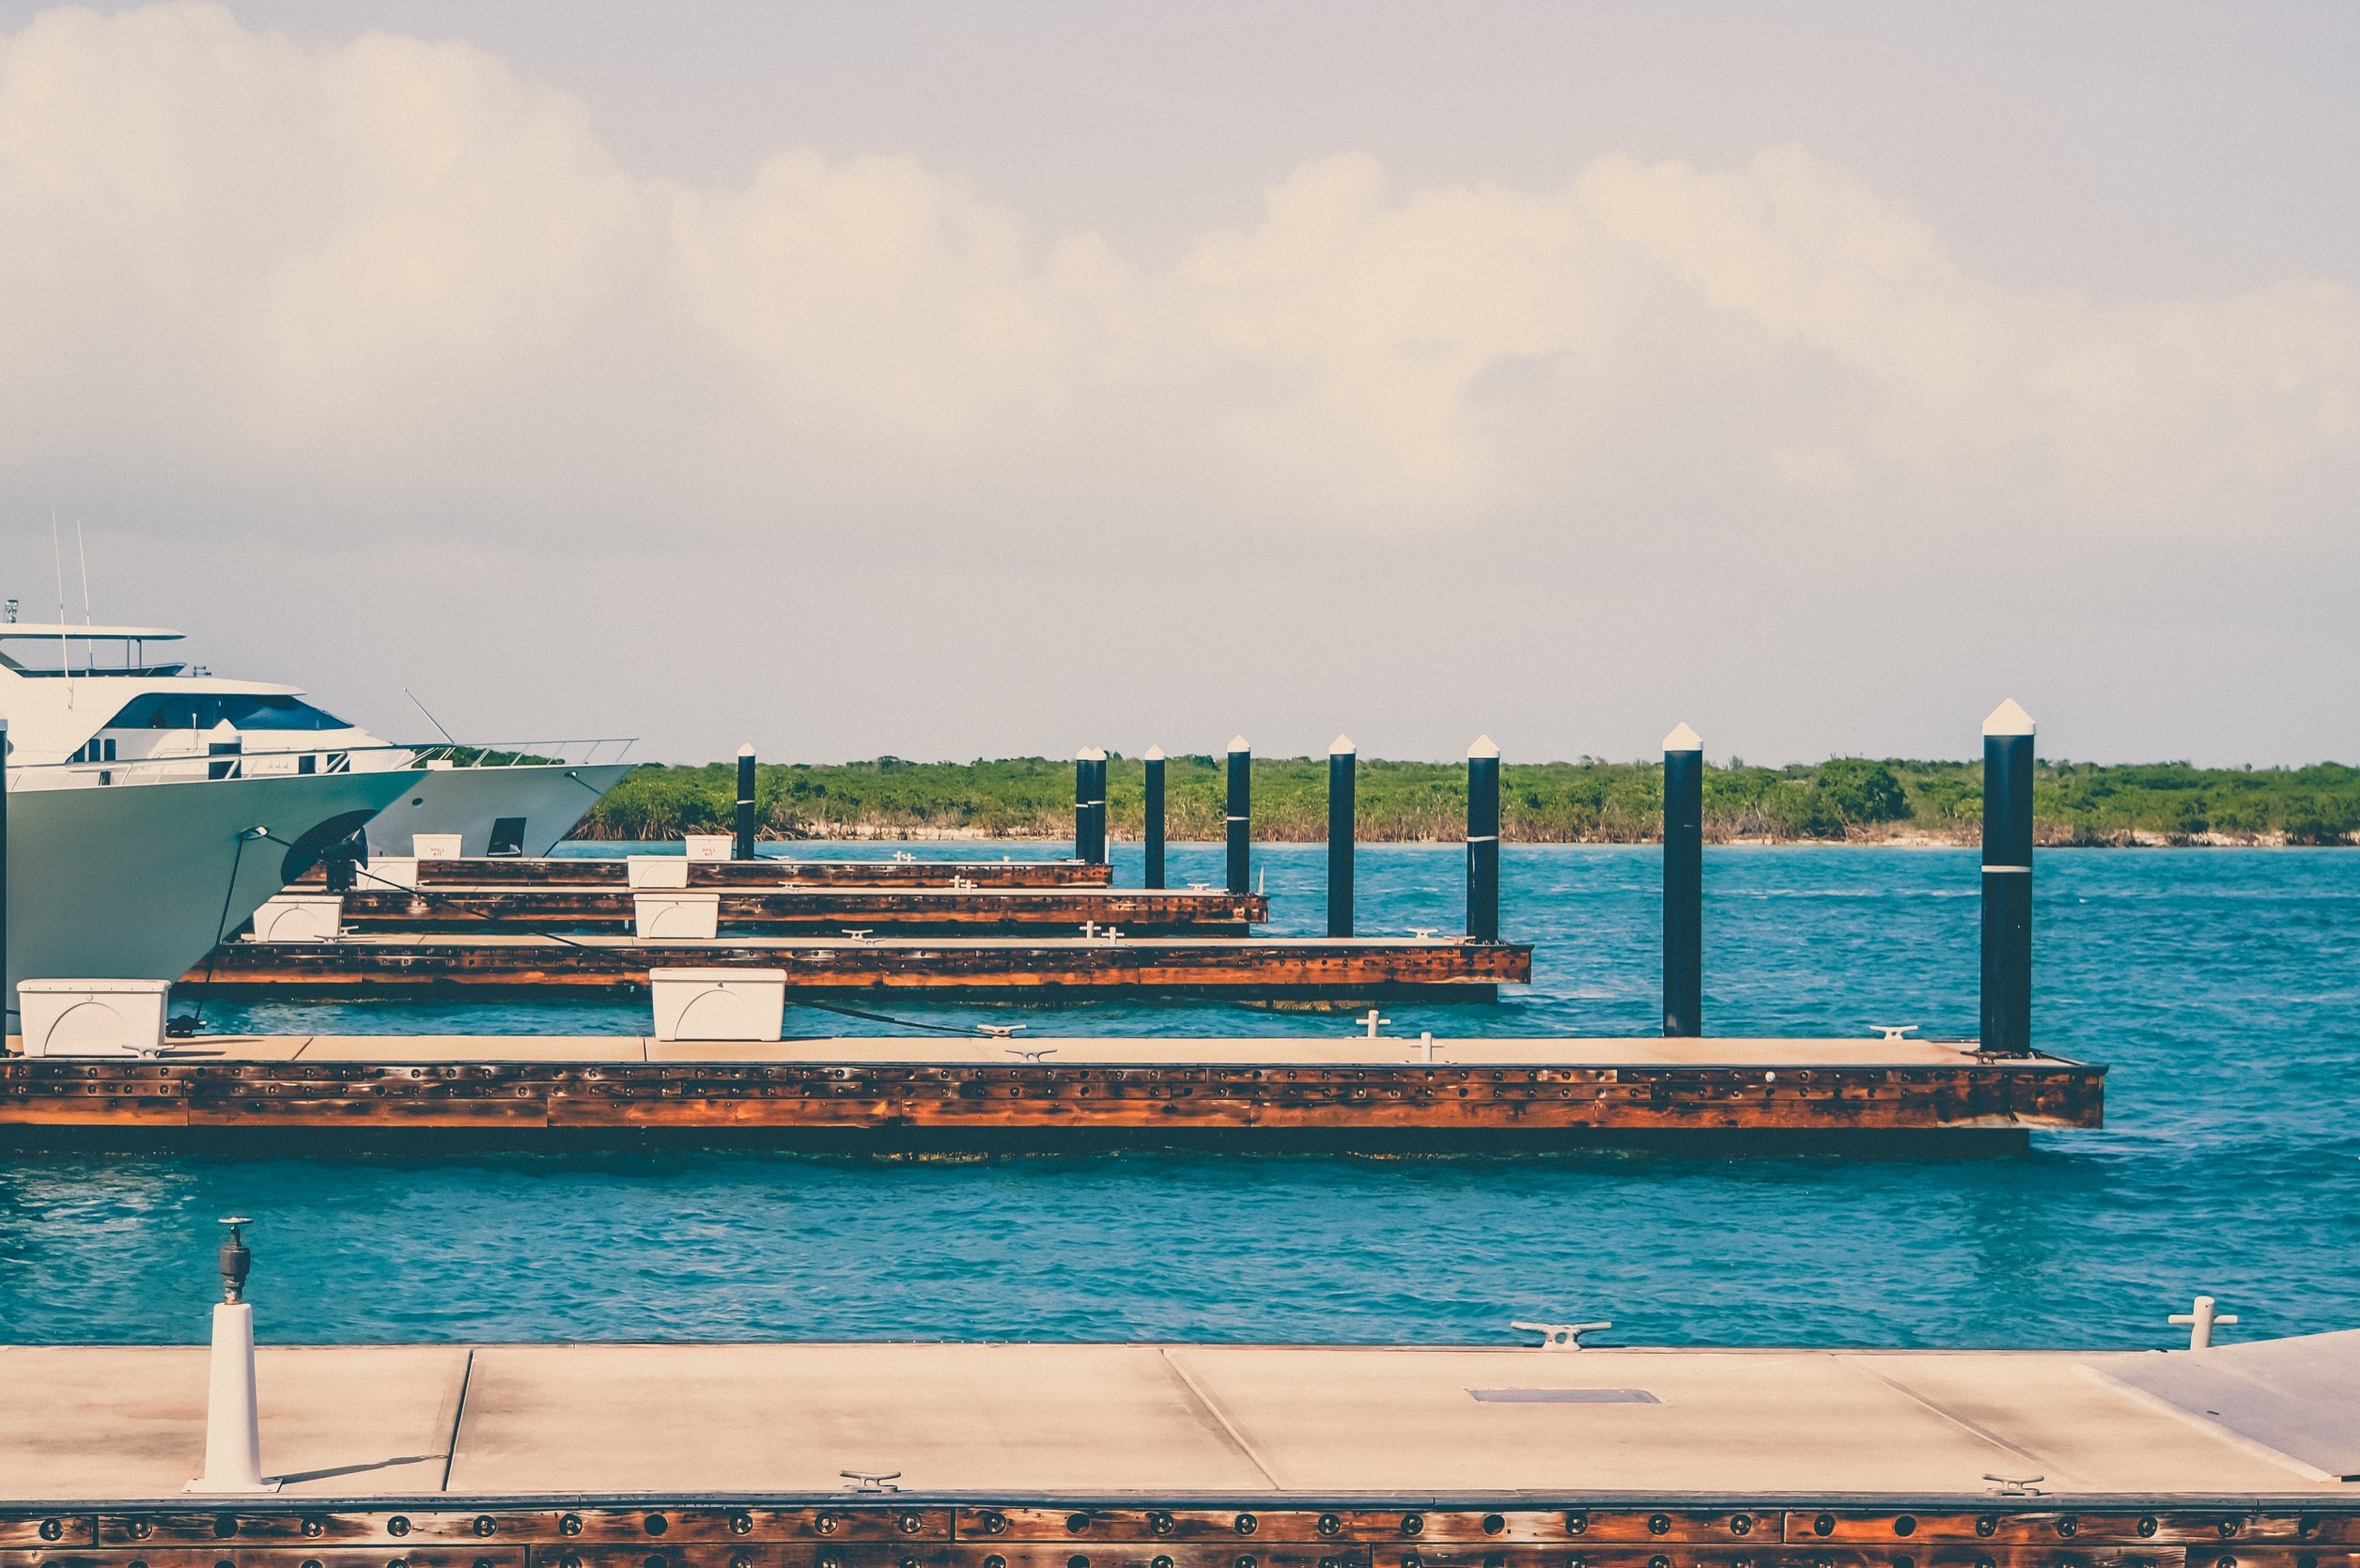
beach, sea, coast, water, ocean, dock, pier, ship, vacation, vehicle, bay, harbor, harbour, marina, port, docks, ferry, boats, watercraft, cruise ship, yachts, passenger ship